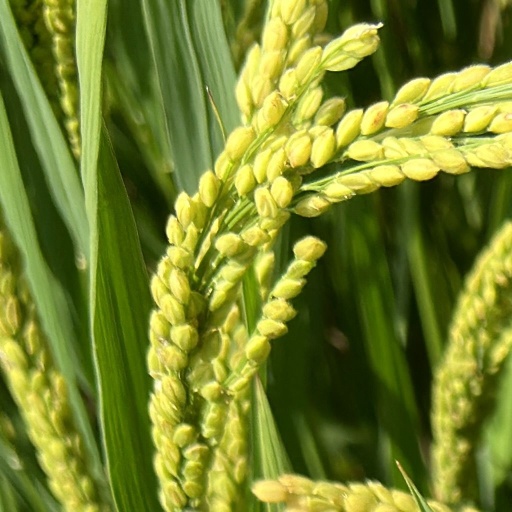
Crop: rice